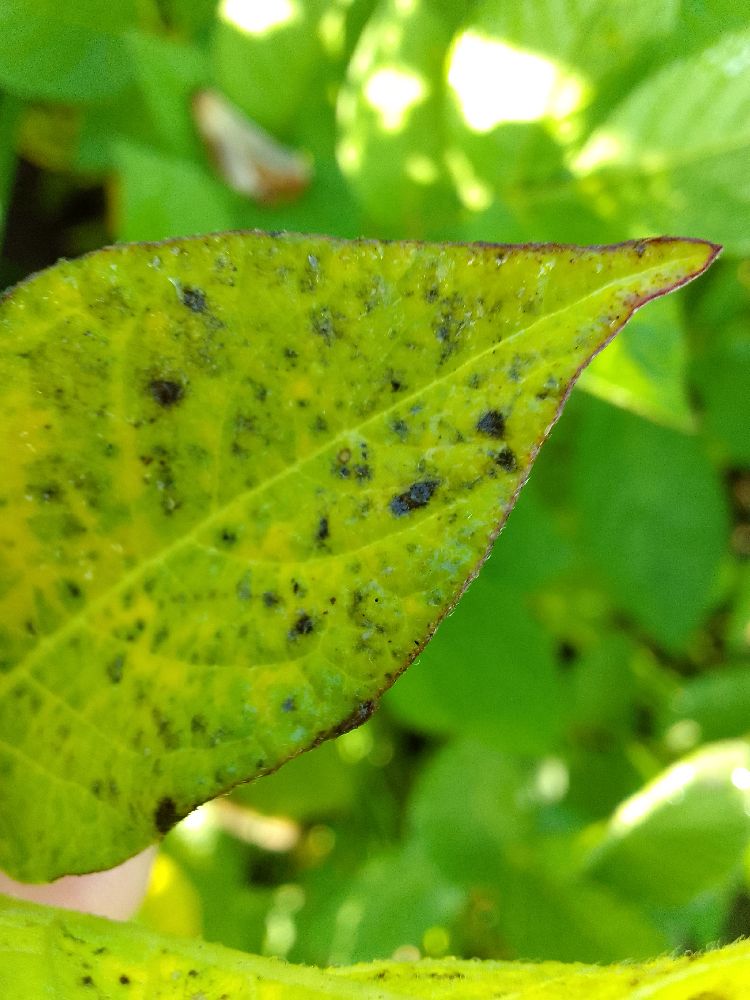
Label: Early blight